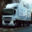
Label: truck